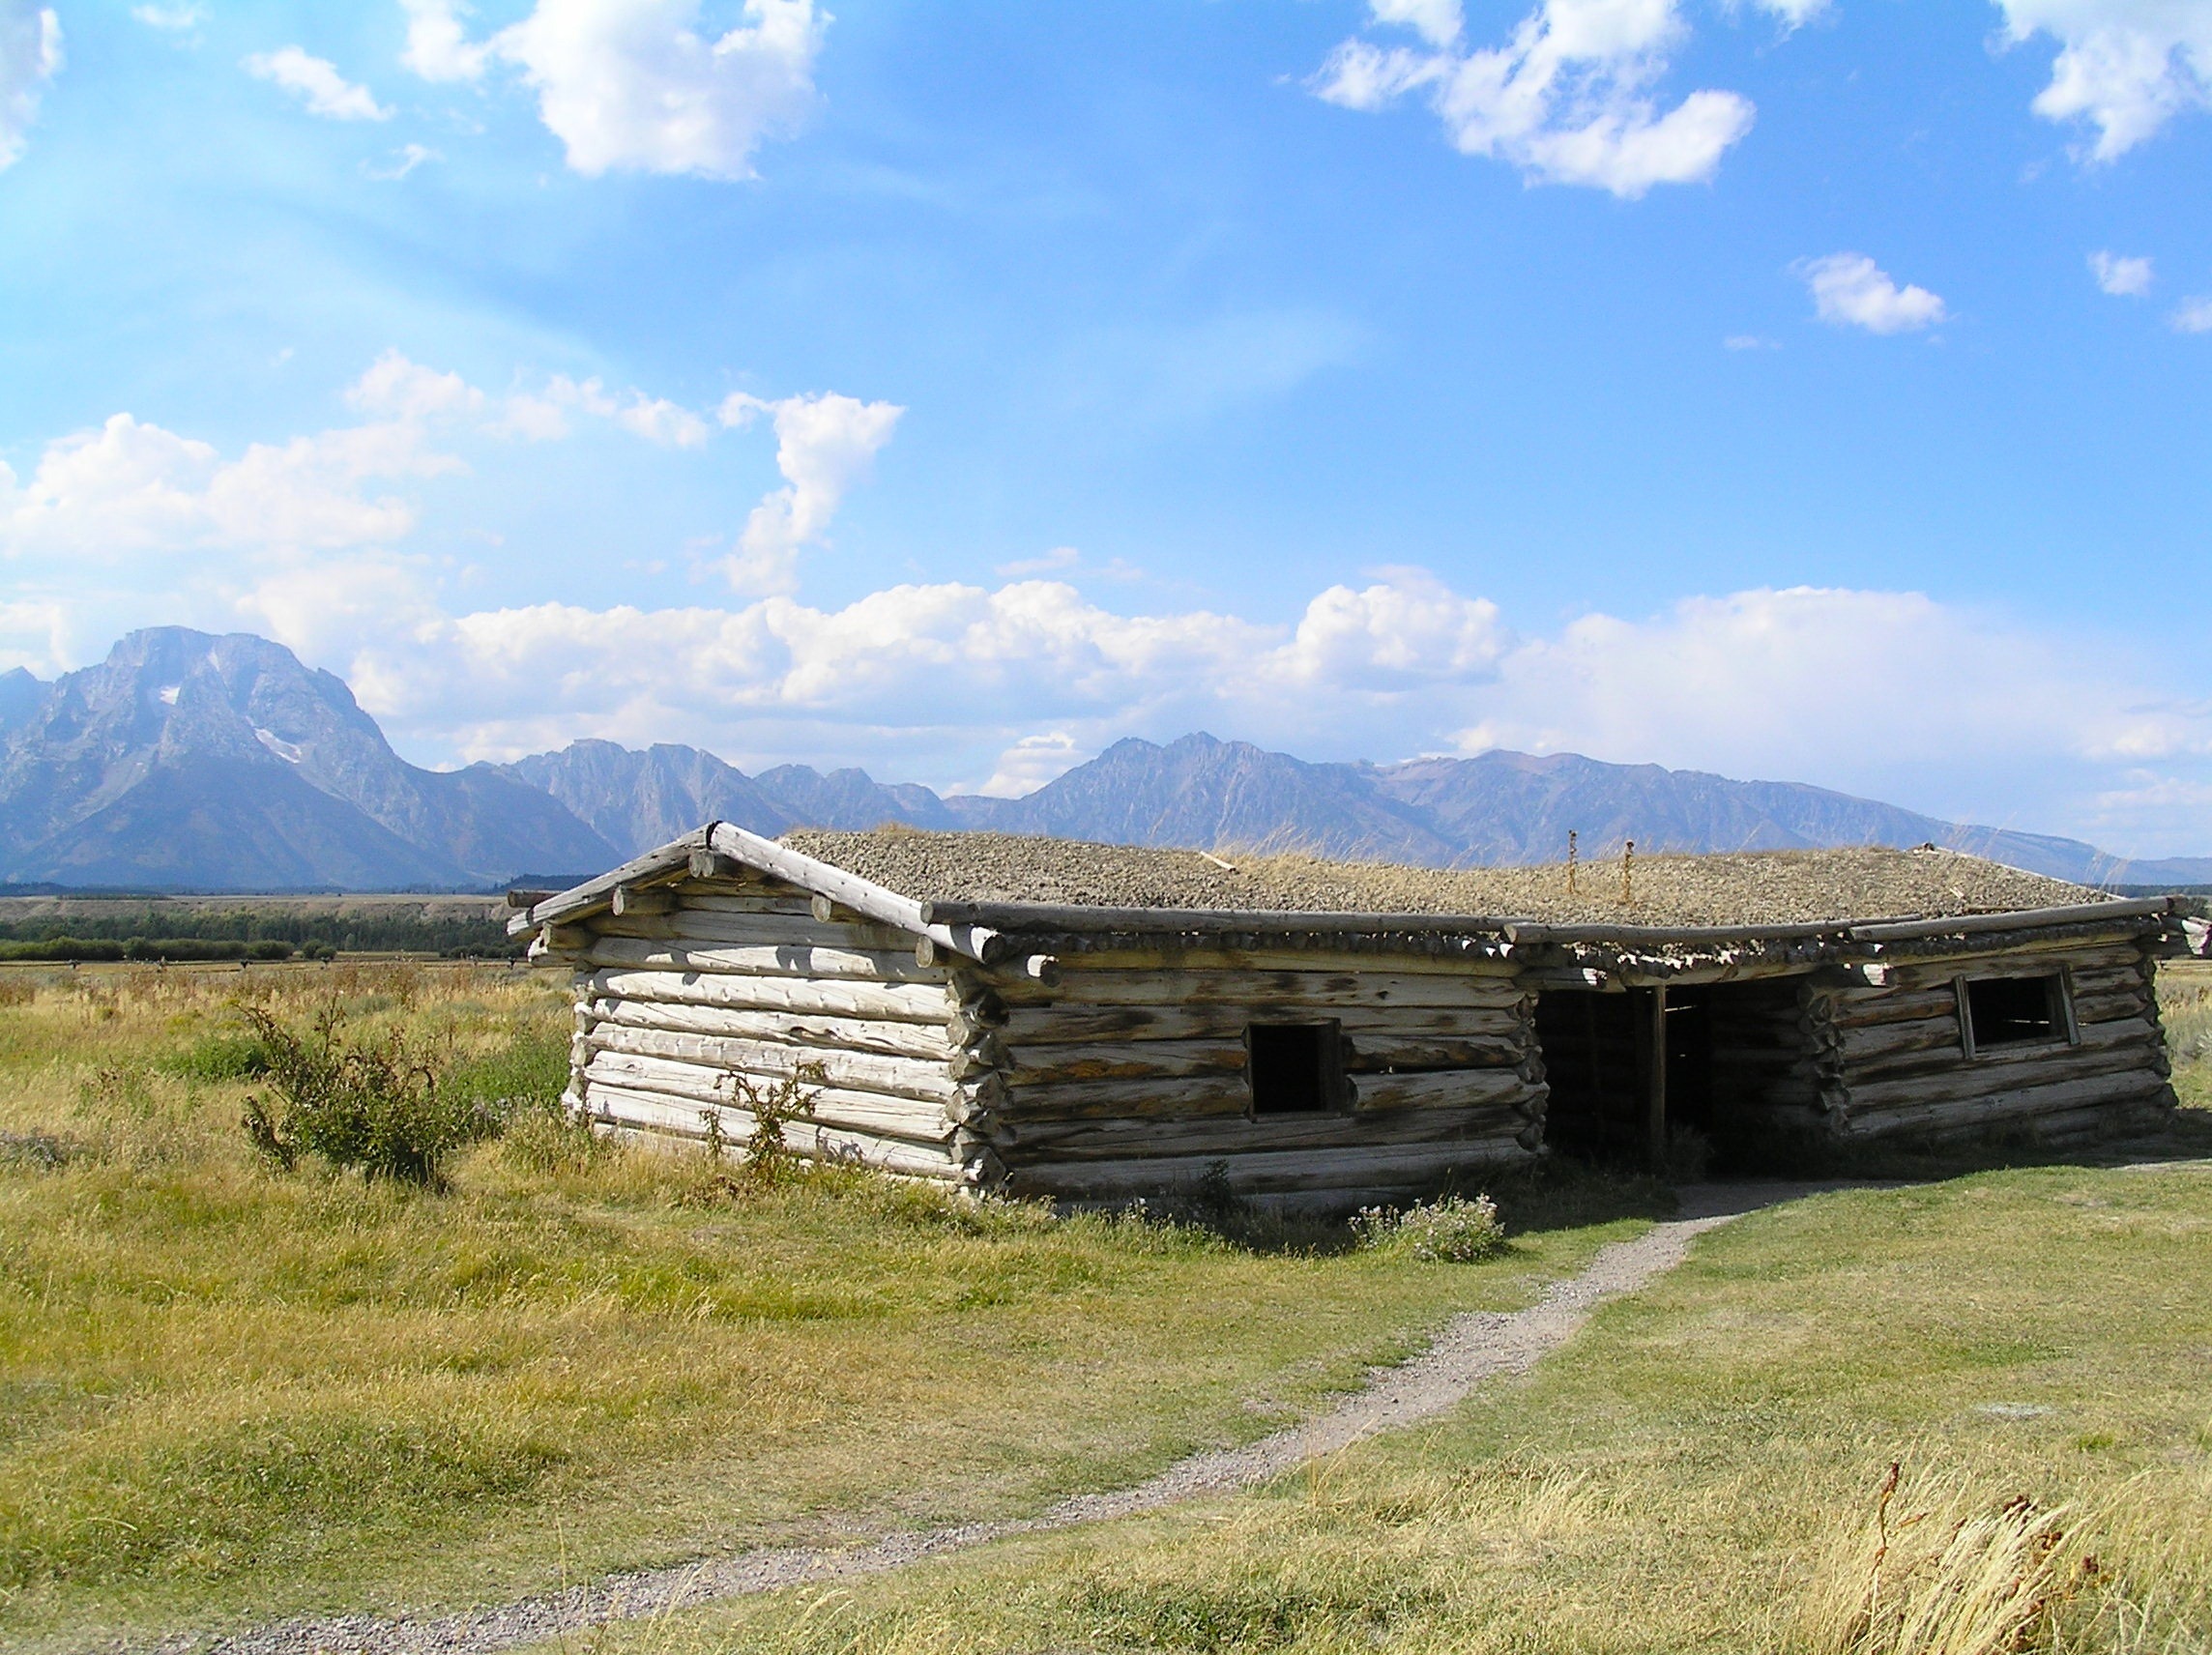
landscape, grass, mountain, sky, farm, countryside, hill, old, mountain range, country, summer, hut, village, spring, scenic, cottage, abandoned, property, highland, plants, clouds, mountains, estate, log cabin, grand teton national park, wyoming, rural area, mountainous landforms